ECW Fight the Power

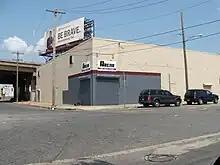
The ECW Arena.

Fight the Power was a professional wrestling live event produced by Extreme Championship Wrestling (ECW) on June 1, 1996. The event was held in the ECW Arena in Philadelphia, Pennsylvania in the United States. Excerpts from Fight the Power aired on the June 4, June 11, and June 18 episodes of the syndicated television show "ECW Hardcore TV".